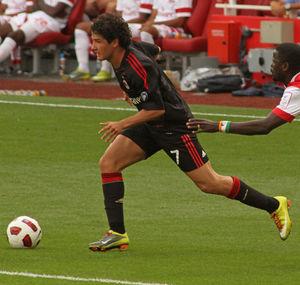
Alexandre Rodrigues da Silva, plus connu sous le nom d'Alexandre Pato, né le 2 septembre 1989 à Pato Branco, dans l'État du Paraná, au Brésil, est un footballeur international brésilien évoluant au poste d'attaquant au São Paulo FC.